The Unexpected Father

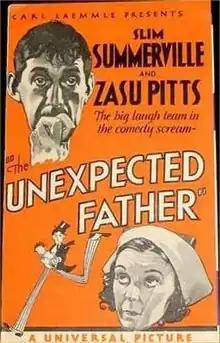

The Unexpected Father is a 1932 American comedy film directed by Thornton Freeland and starring Slim Summerville, Zasu Pitts, and Cora Sue Collins. It was produced and distributed by Universal Pictures. The film's sets were designed by the art director Thomas F. O'Neill.